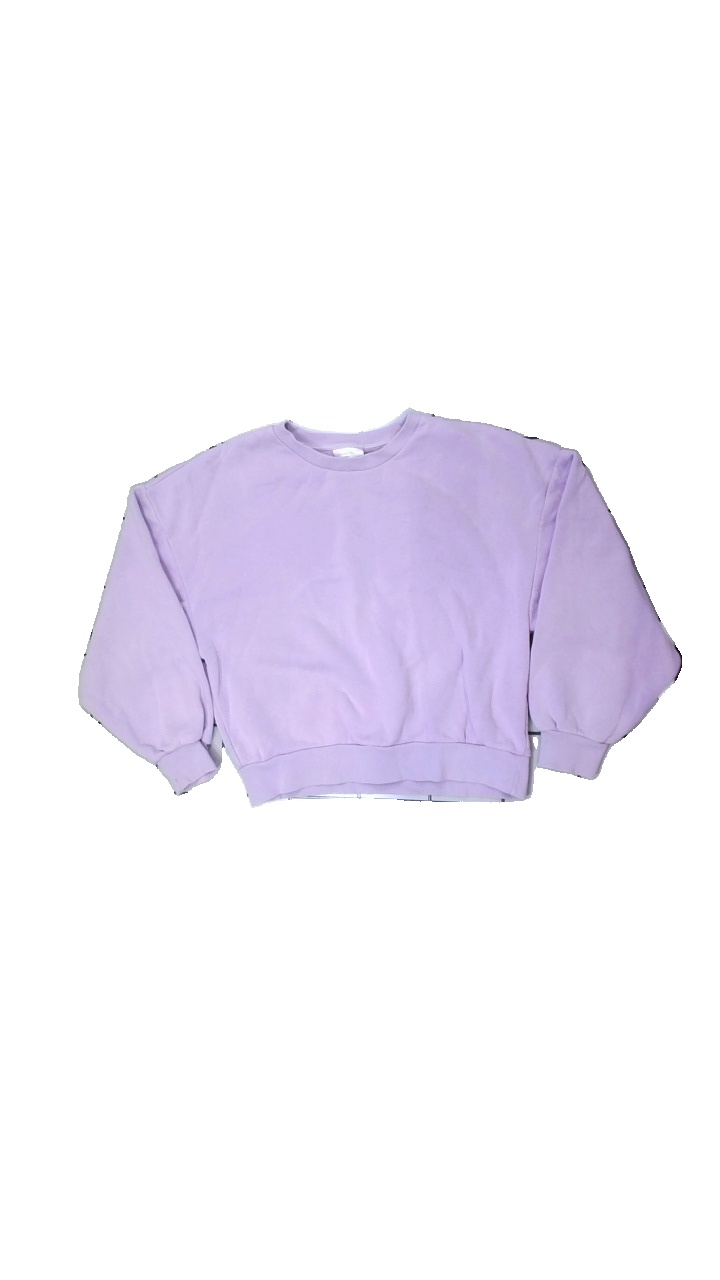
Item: Sweater (Ladies)
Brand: Gina Tricot
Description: Purple sweater from Gina Tricot, size XS. Poor condition.
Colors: Purple
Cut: Regular, C-collar
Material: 60% cott, 40% visc
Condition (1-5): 3
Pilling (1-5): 5
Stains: Minor
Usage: Export
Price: <50